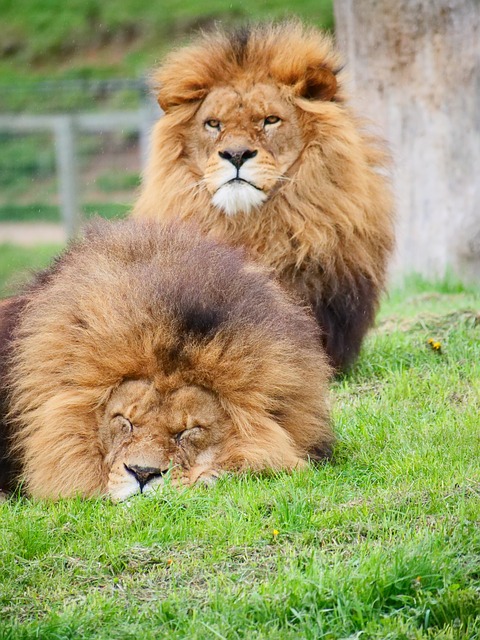
Label: cat